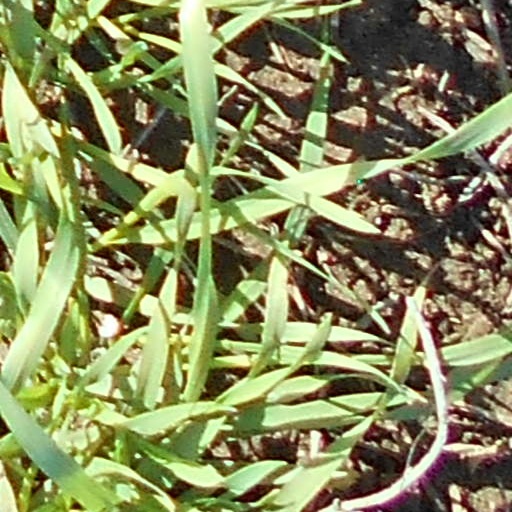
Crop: wheat